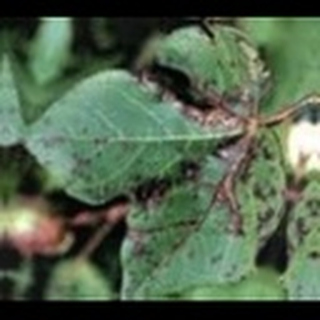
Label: cotton_bacterial_blight